White-winged grosbeak

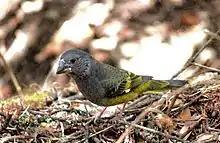
White winged gros beak near Phortse Tanga at Sagarmatha National Park area.

The white-winged grosbeak (Mycerobas carnipes) is a species of finch in the family Fringillidae.